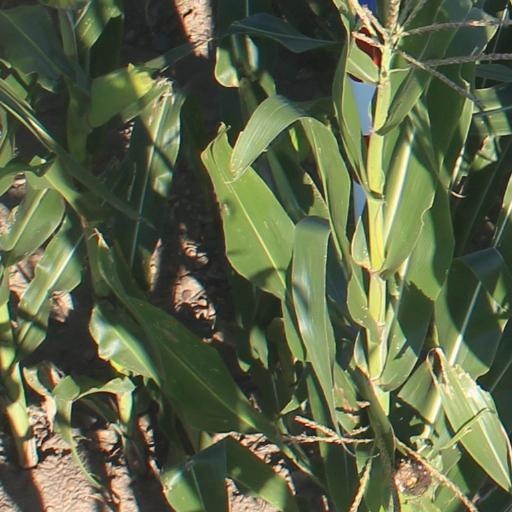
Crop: maize; corn